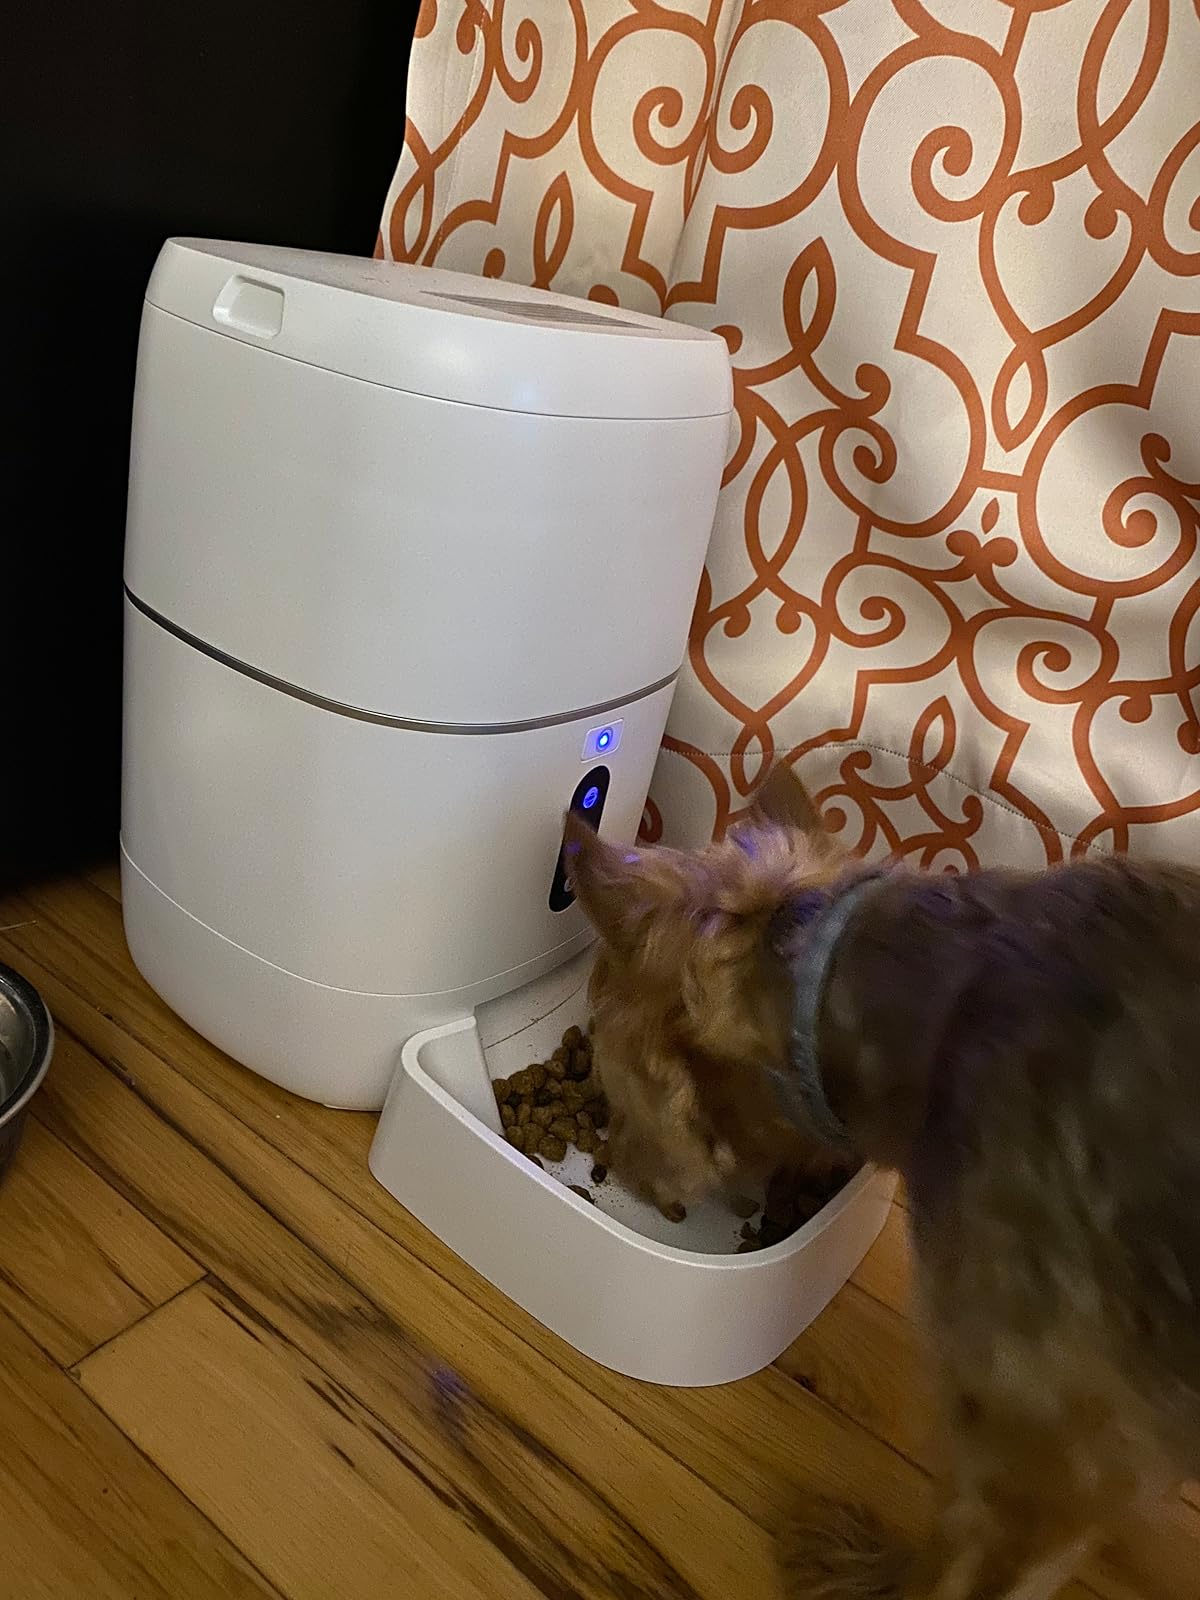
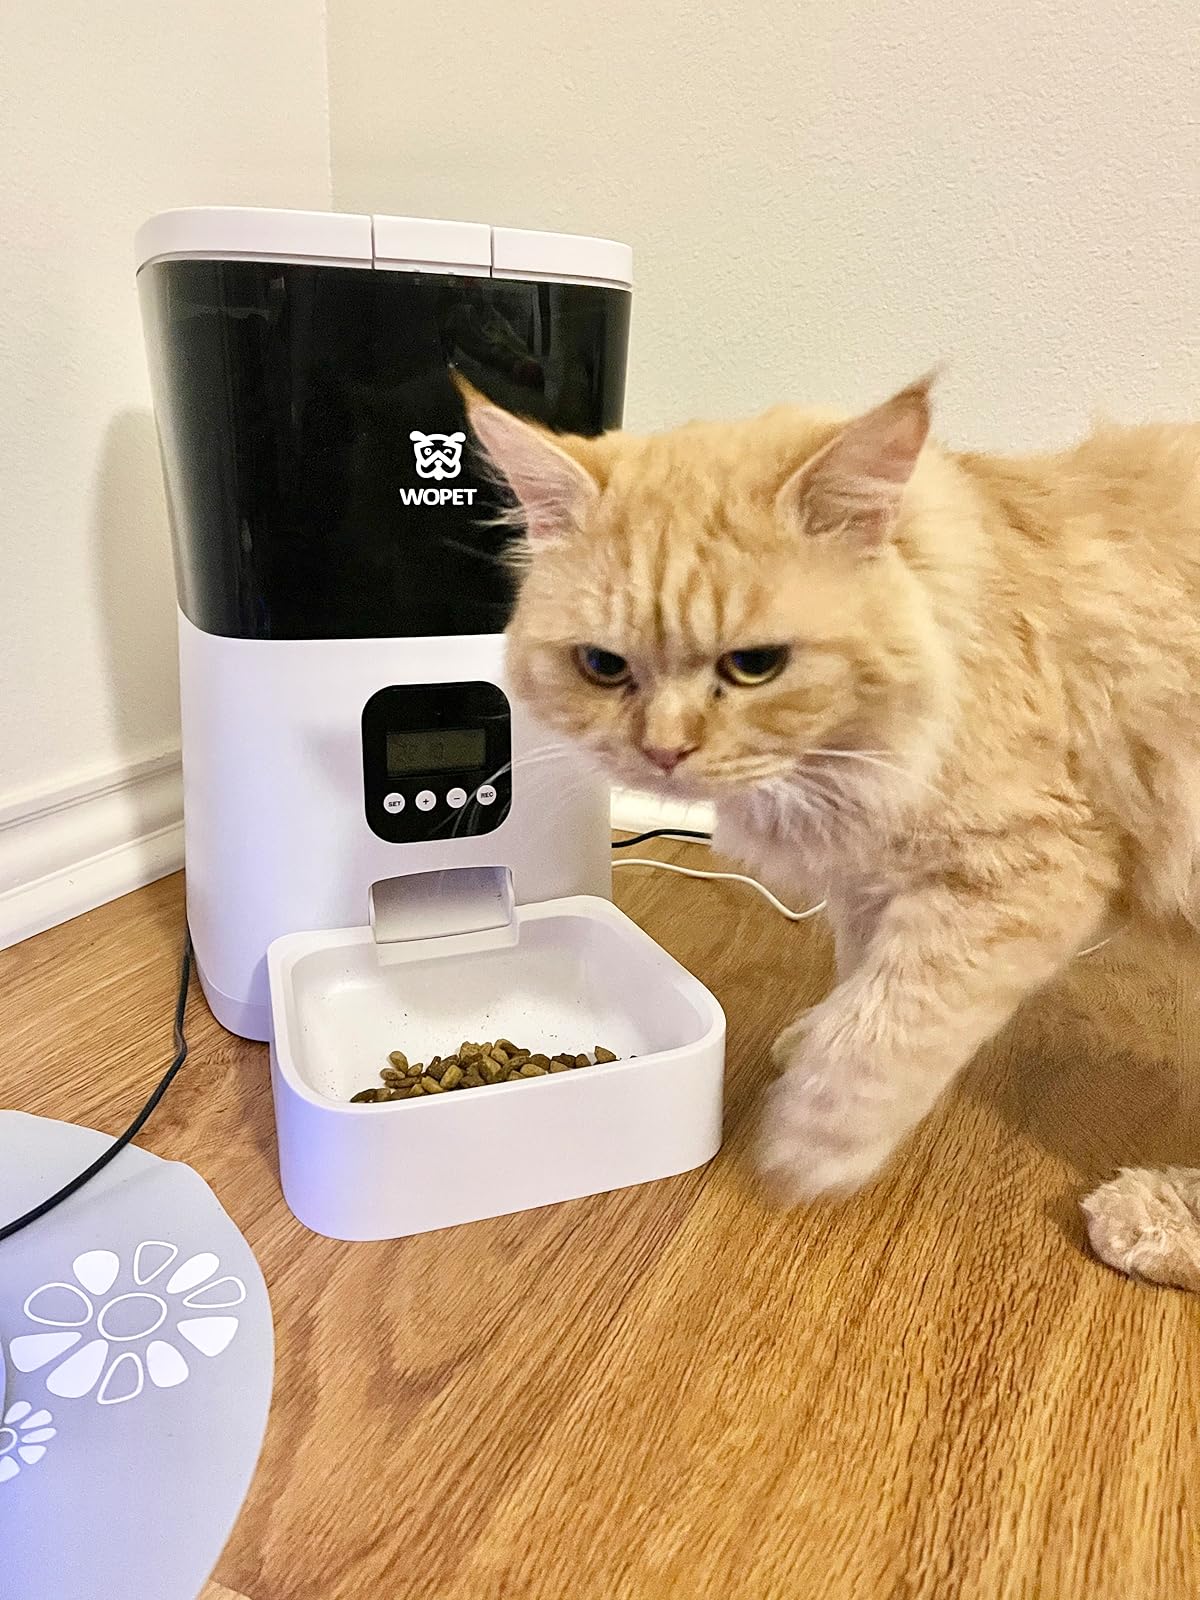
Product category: items_feeder
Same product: no